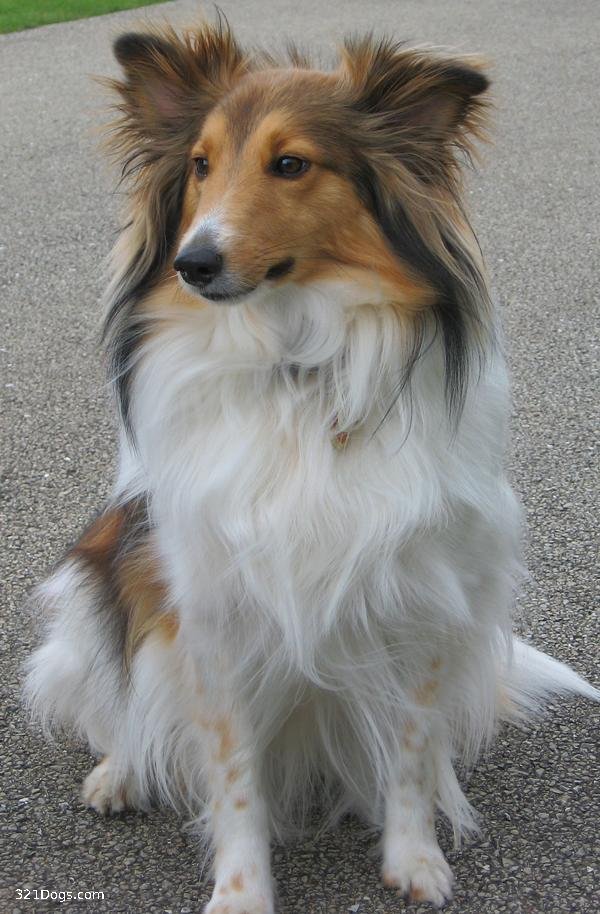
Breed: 274-n000110-Shetland_sheepdog